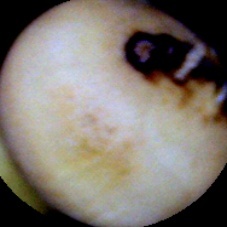
Label: Broken